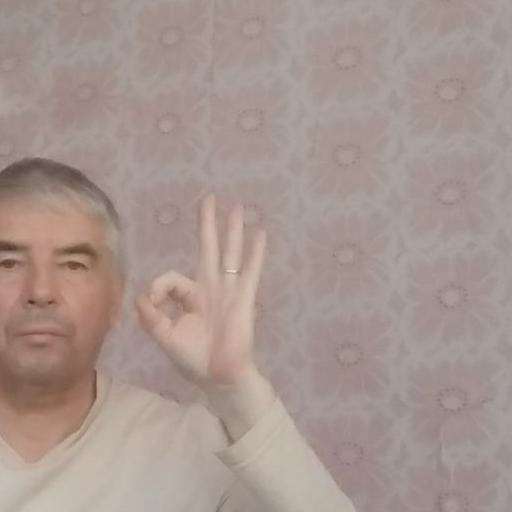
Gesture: ok